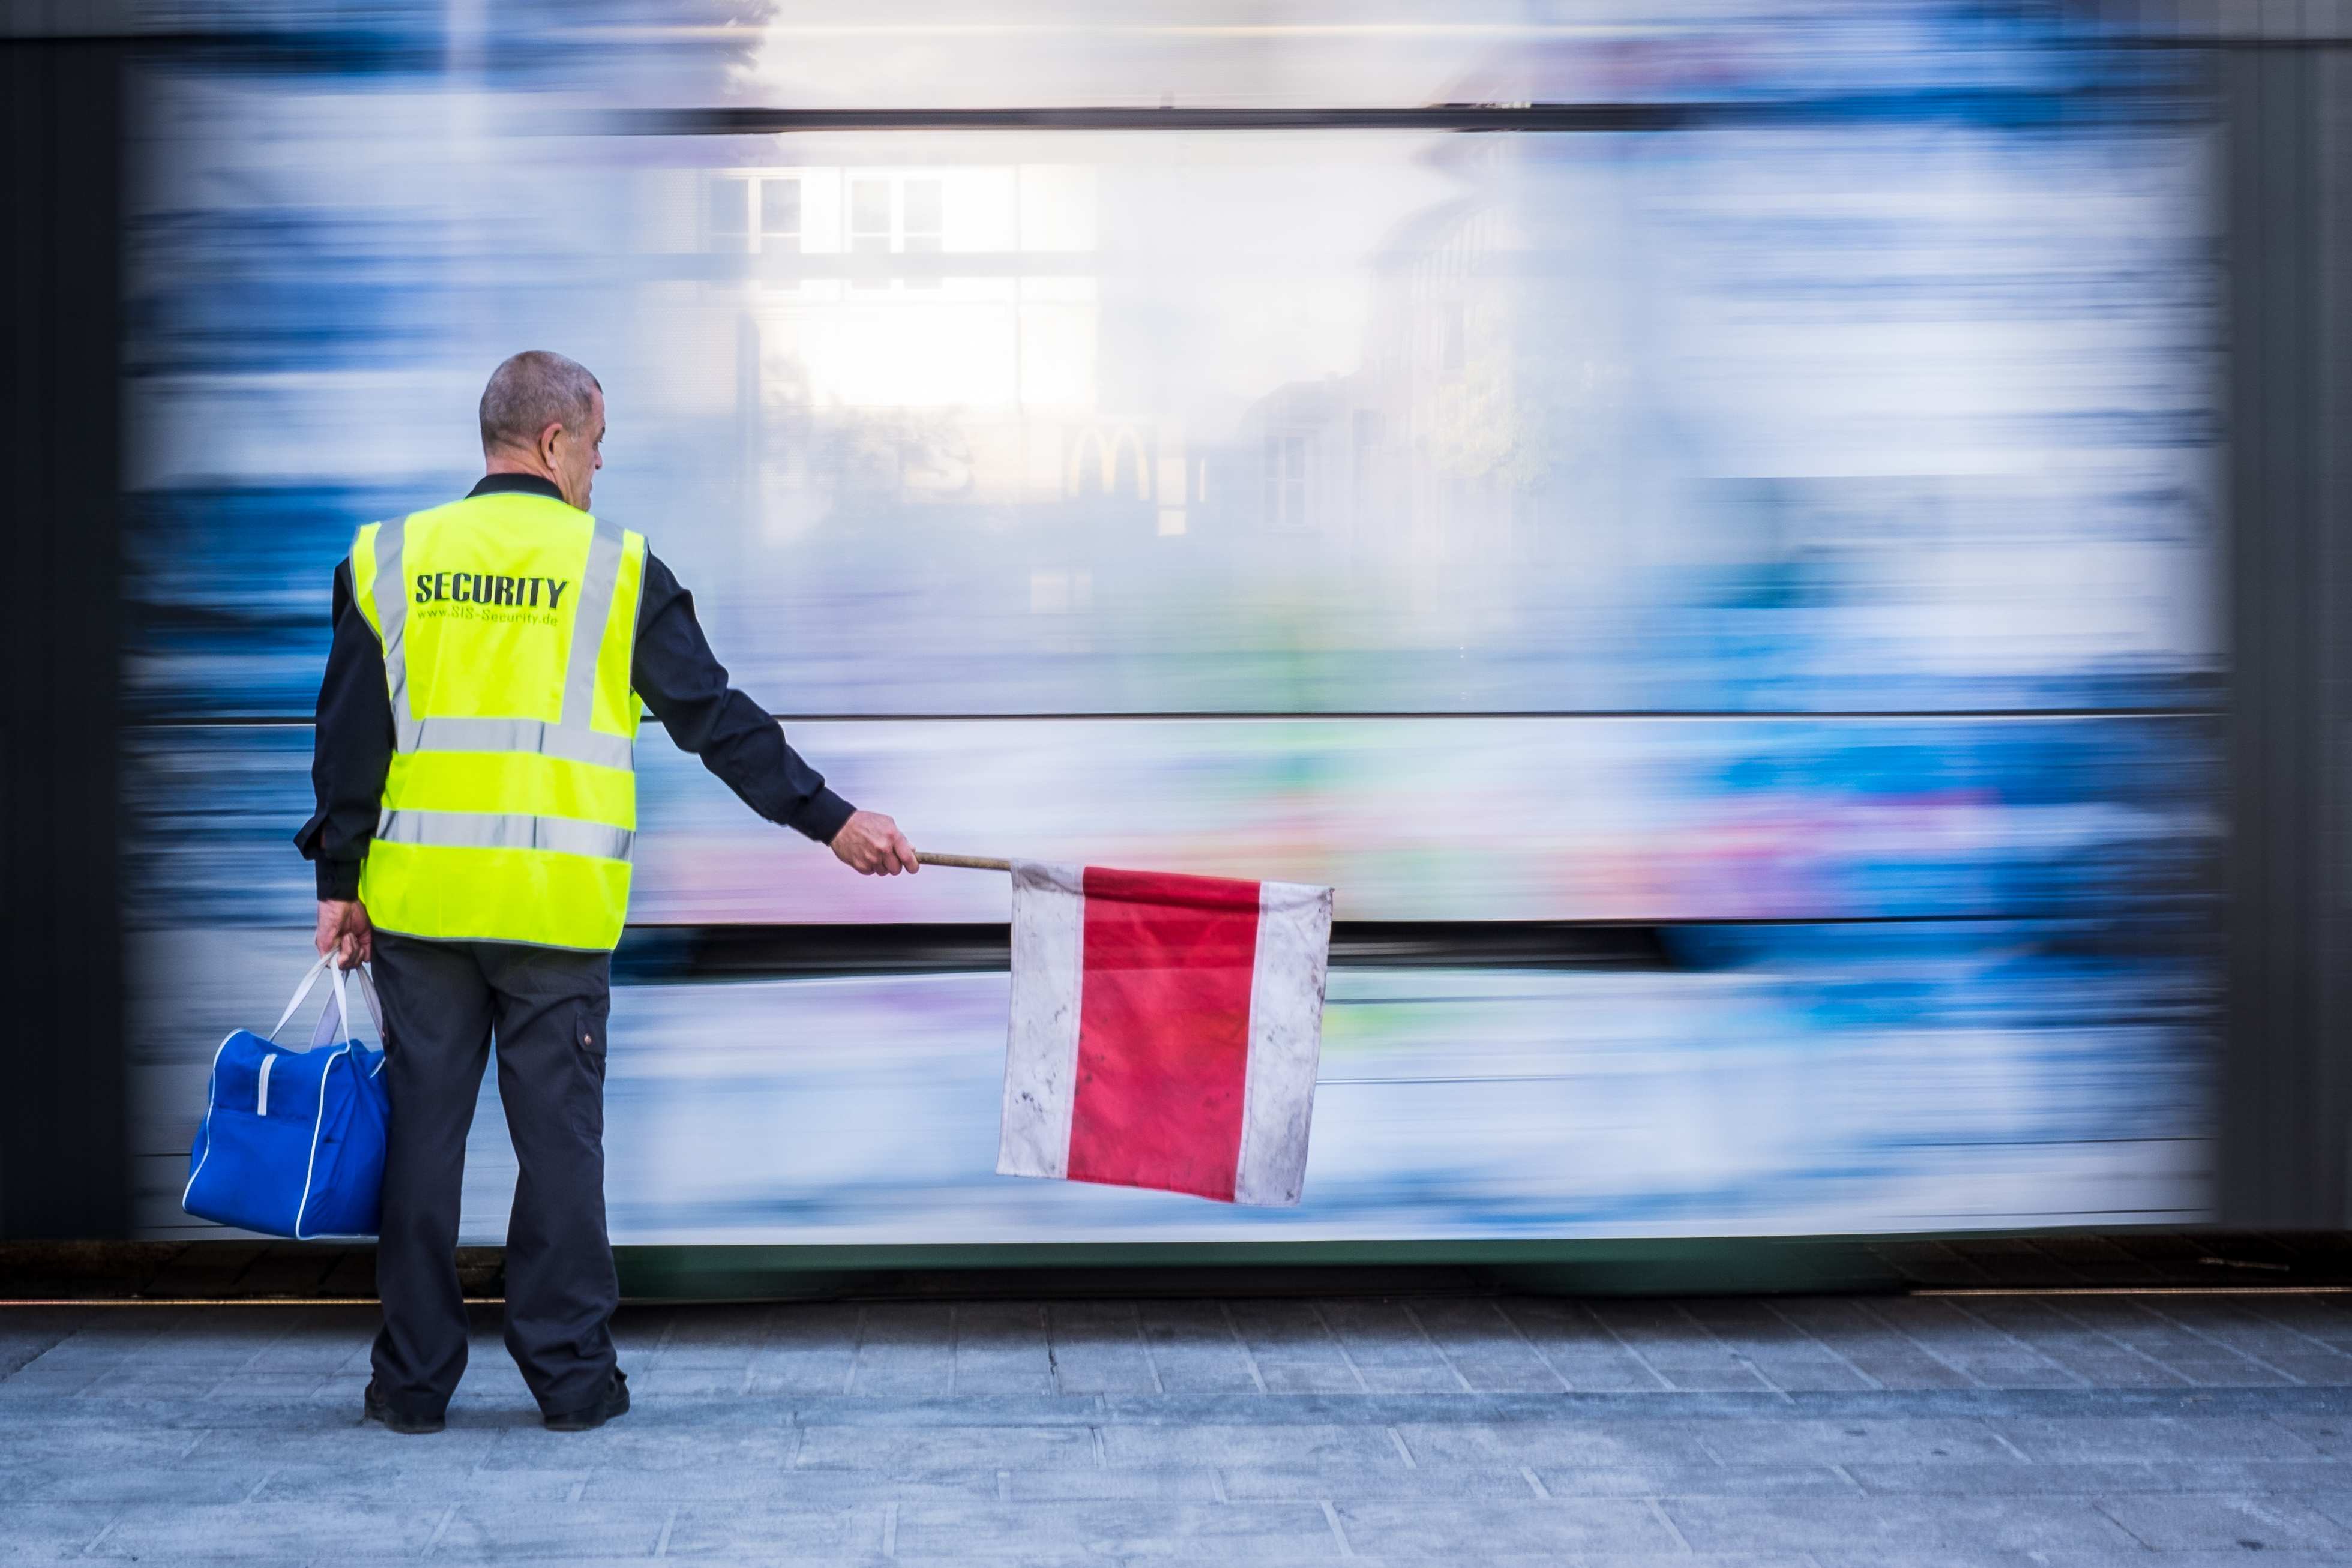
man, blur, people, street, crossing, city, train, explore, tram, streetcar, standing, red, color, flag, bag, blue, clothing, security, streetphotography, flickr, project, candid, creativecommons, trolleycar, stadt, photograph, motionblur, germany, deutschland, zug, scene, bayern, bavaria, farbe, image, fahne, tramway, clothes, 32, menschen, strase, unposed, ungestellt, strasenfotografie, strasenbahn, flagge, mann, 365, 366, augsburg, erwachsener, fujixt1, fujifilmxt1, project365, projekt, szene, adult, photoaday, pictureaday, project366, streettog, tog, zweisichtde, zweisichtig, bekleidung, kleidung, querformat, landscapeformat, stehend, tasche, bahn, vest, waistcoat, railroadcrossing, bewegungsunsch rfe, bahn bergang, weste, unsch rfe